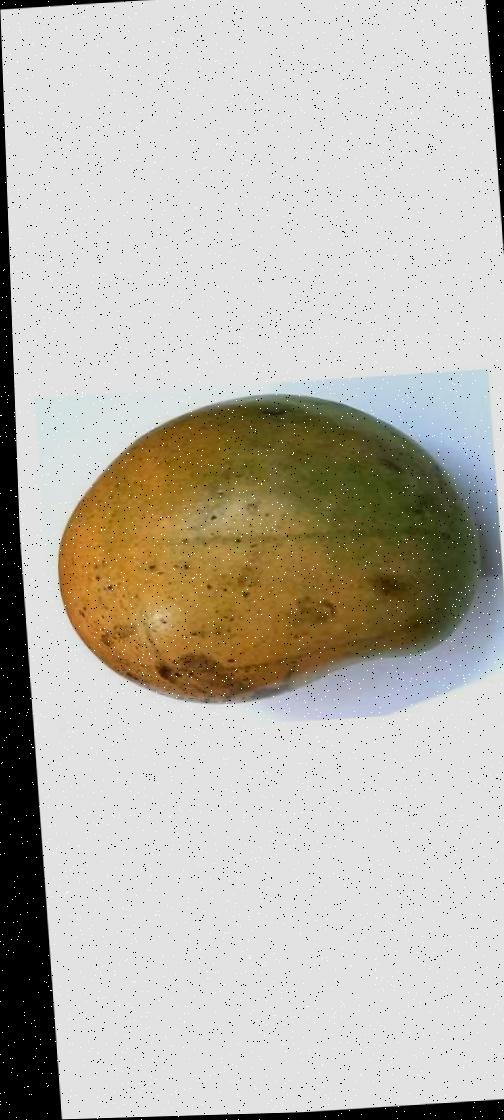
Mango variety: Rupali